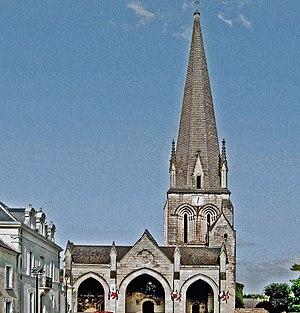
12è 13è 15è 17è, porche 19è This building is inscrit au titre des Monuments Historiques. It is indexed in the Base Mérimée, a database of architectural heritage maintained by the French Ministry of Culture,
L'église Notre-Dame de Vernantes, transformée en mairie, se situe à Vernantes. Elle renferme le tombeau des seigneurs de Jalesne. La partie la plus remarquable de ce monument, classé par les beaux arts le 17 février 1911, est son clocher du XIIᵉ siècle. Elle est inscrite au titre des monuments historiques en 1964.